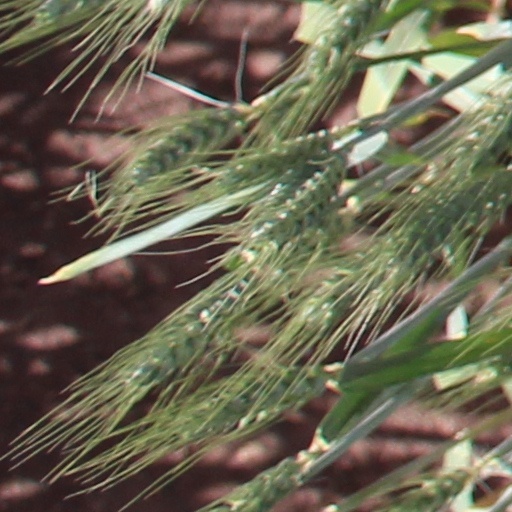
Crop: wheat